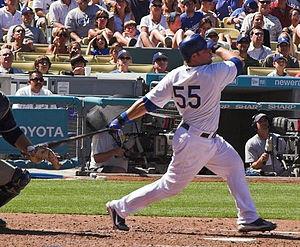
Russell Nathan Jeanson Coltrane Martin Jr. est un receveur des Ligues majeures de baseball présentement agent libre.